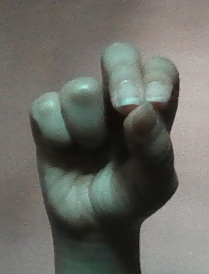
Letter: gaaf